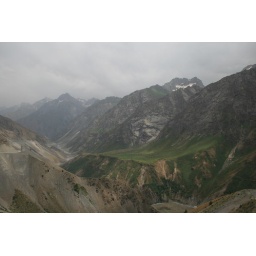
Look in the foreground on the left and you can see the road ahead clinging to the side of the mountain